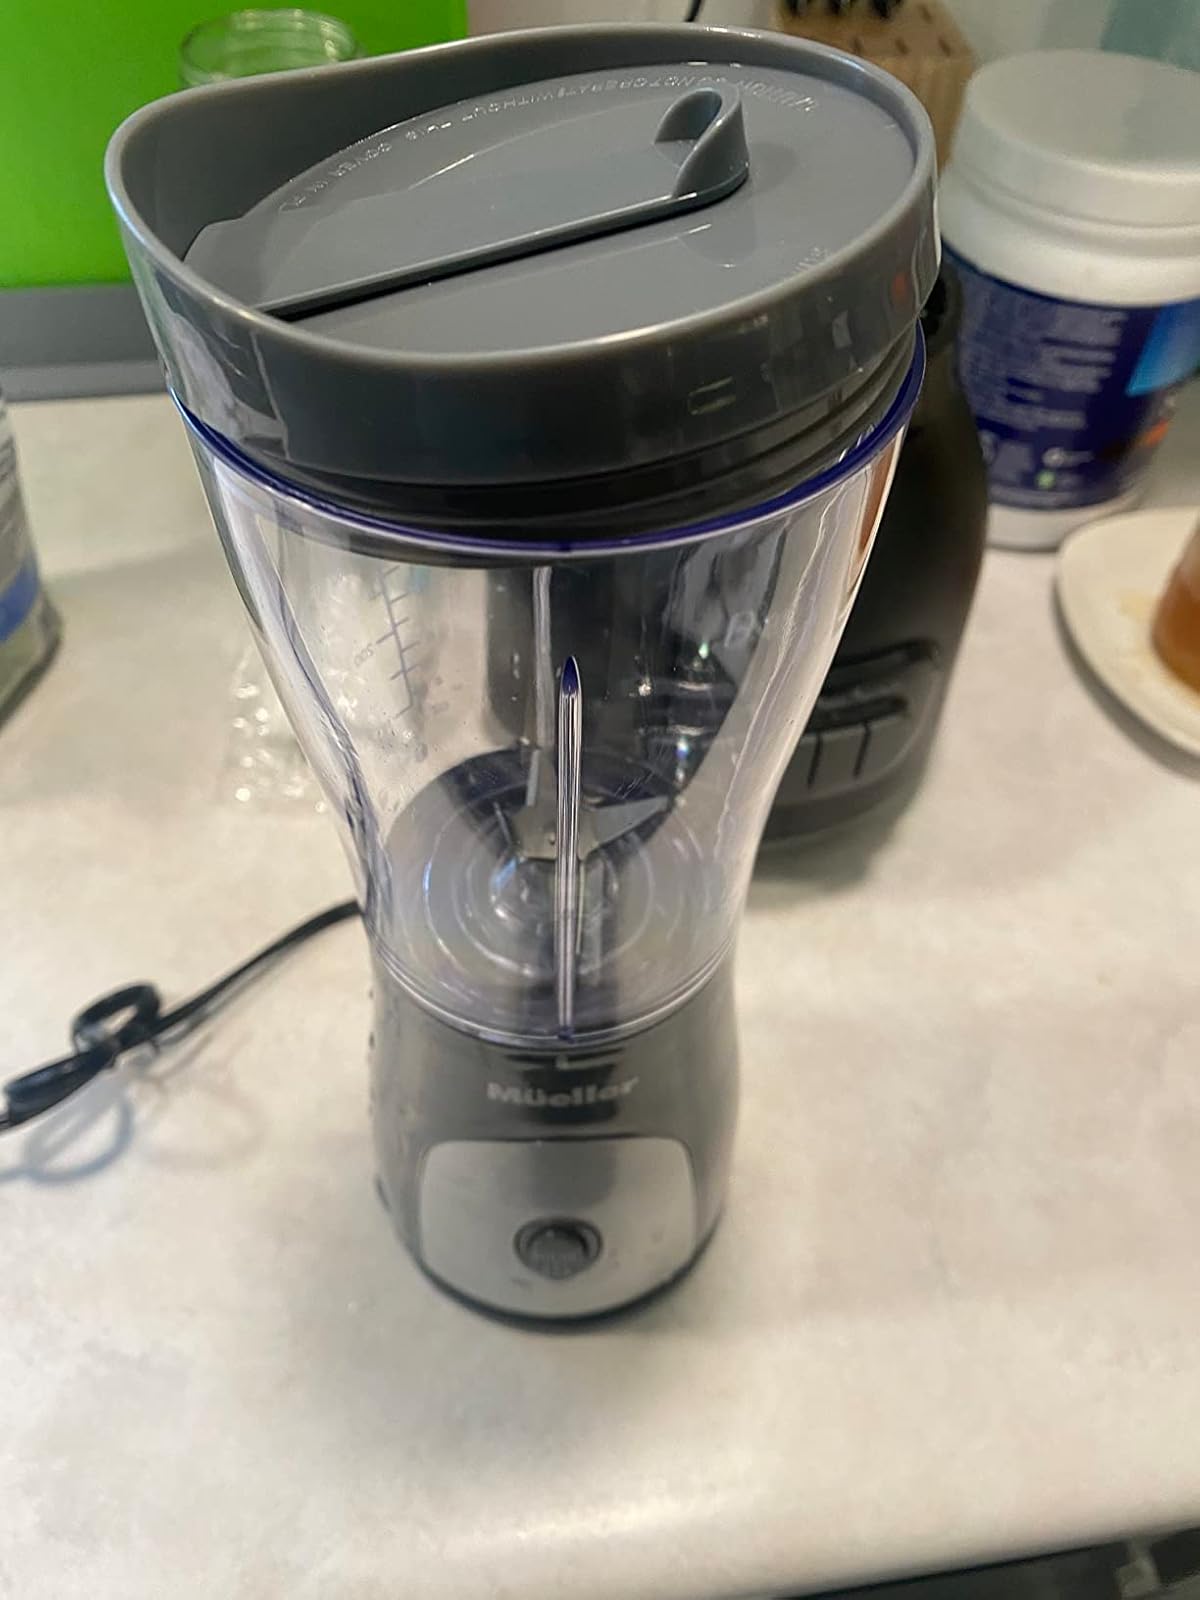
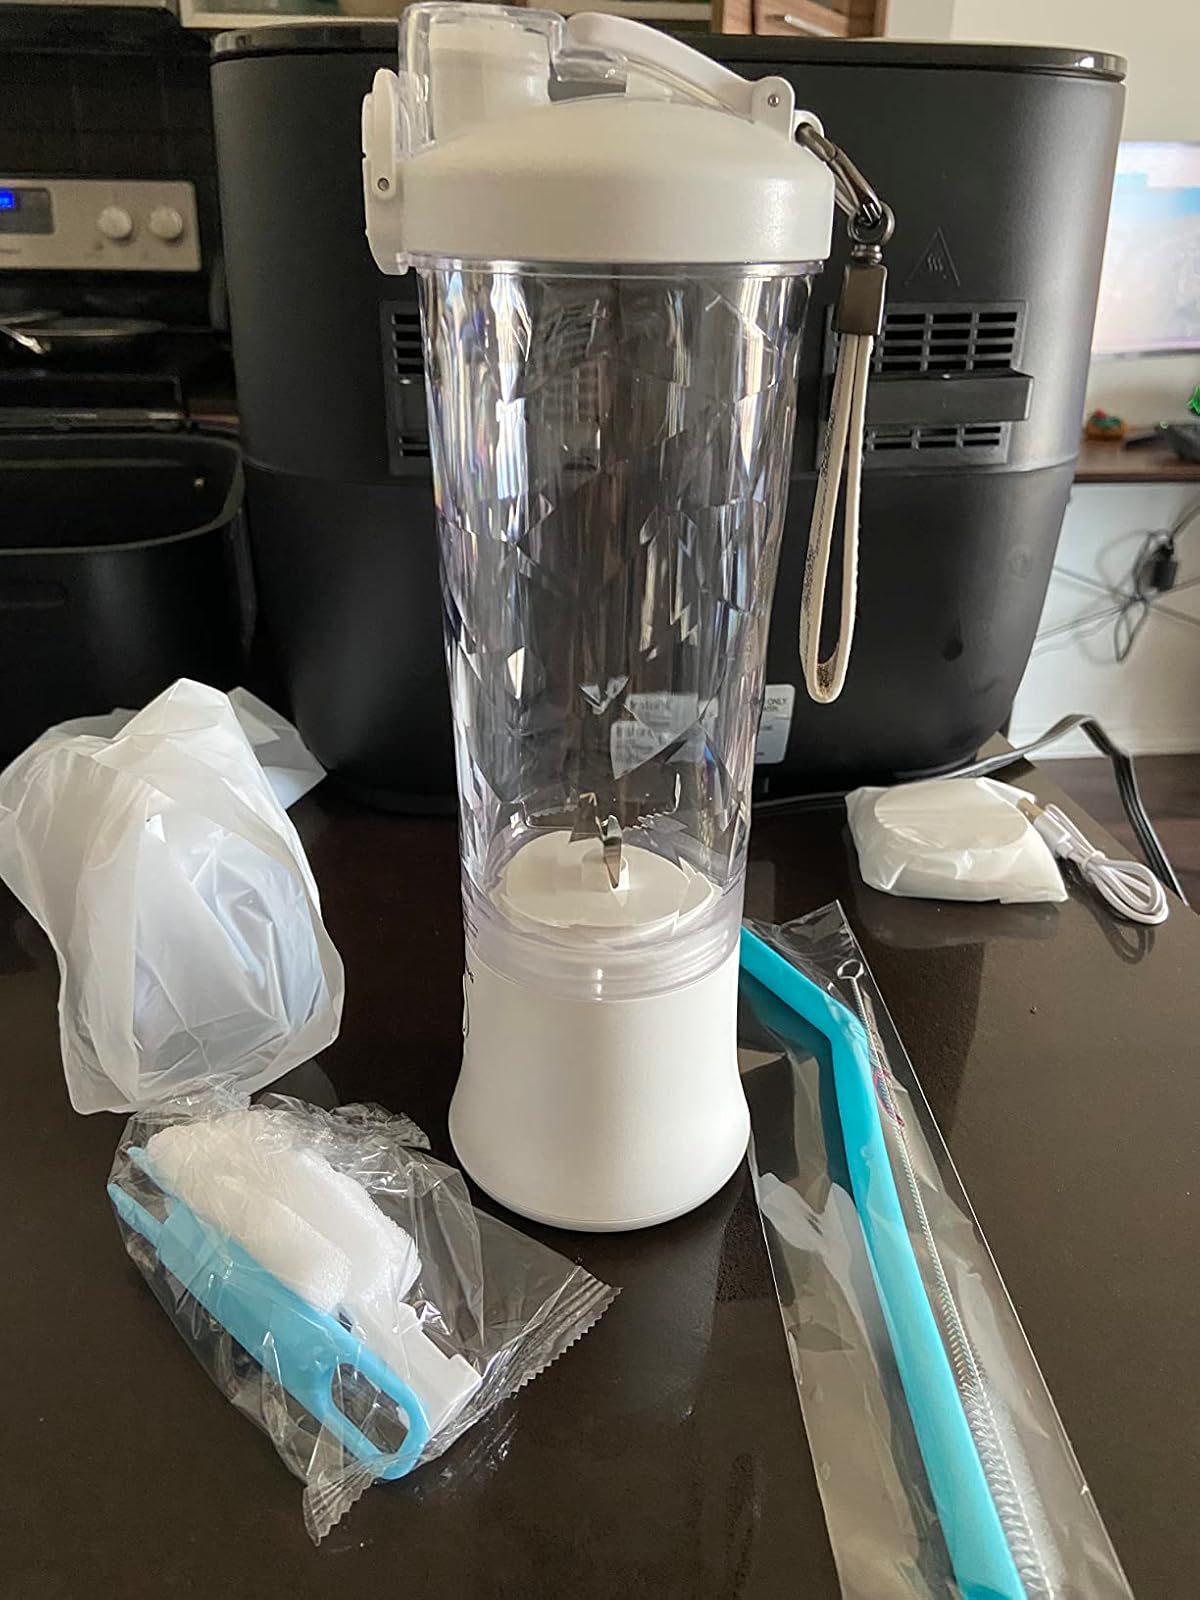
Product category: items_blender
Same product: no